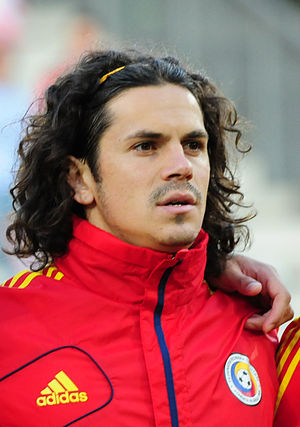
Gheorghe Florescu
Gheroghe Florescu er en rumænsk fodboldspiller, der spillede i FC Midtjylland fra januar 2008 og frem til årsskiftet 2009/2010. Sommeren 2010 blev han solgt til dfen russiske klub Alania Vladikavkaz, som han har været udlejet til hele foråret 2010.